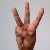
The image shows a hand gesture representing the letter 'W' in Indian Sign Language.